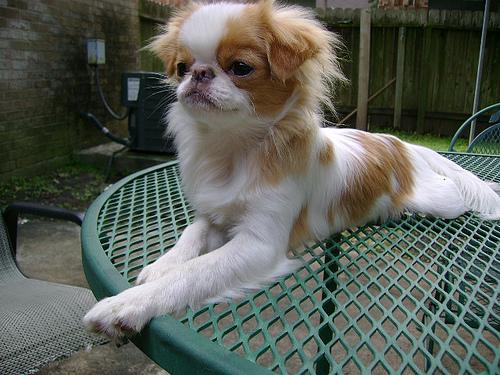
Breed: japanese chin